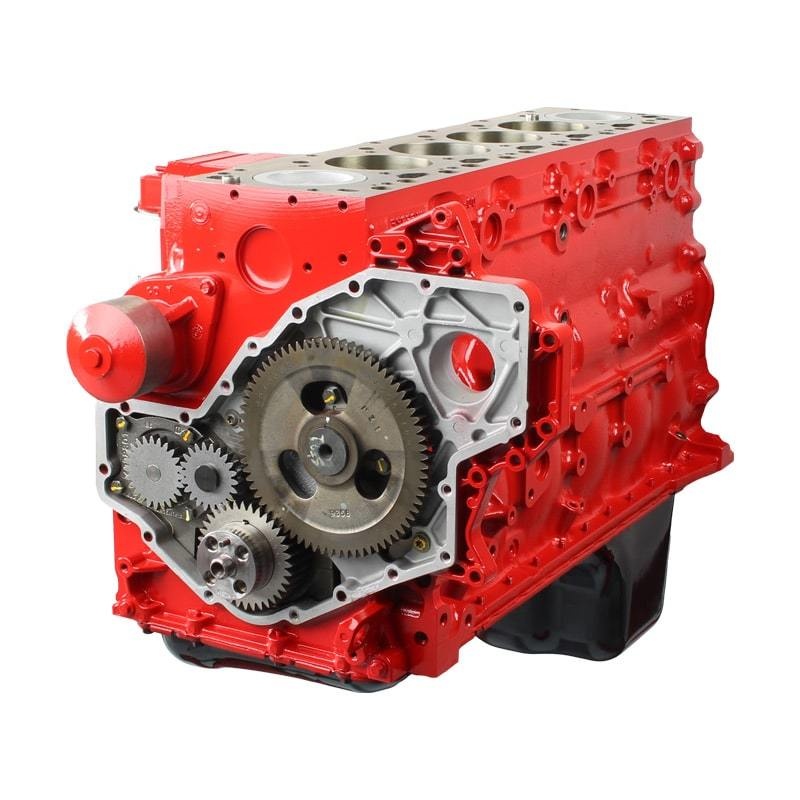
Industrial Injection 03-07 Dodge 5.9L Cummins Common Rail Premium Stock Plus Short Block Engine
Brand: Industrial Injection
Industrial Injection 03-07 Dodge 5.9L Cummins Common Rail Premium Stock Plus Short Block Engine
Category: Vehicles & Parts > Vehicle Parts & Accessories > Motor Vehicle Parts > Motor Vehicle Engines